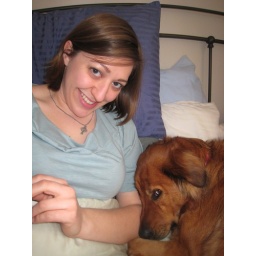
Either it's cute that I spent most of the day in bed with the dog, or it's really pathetic. Your call...